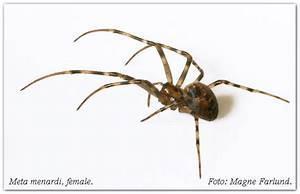
spider